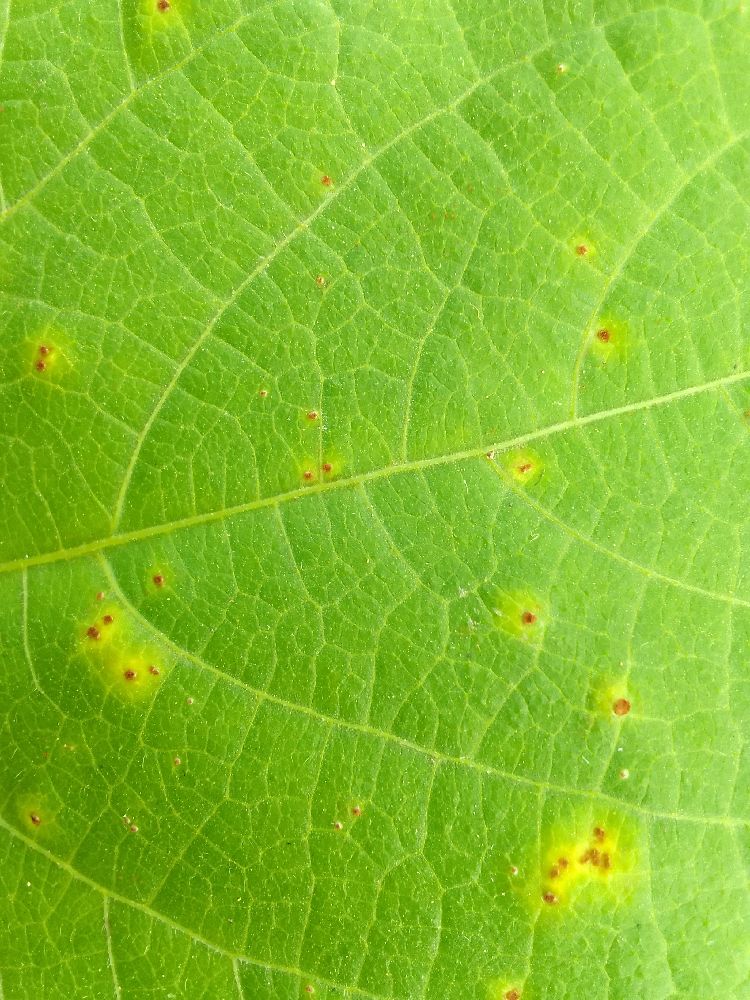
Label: rust